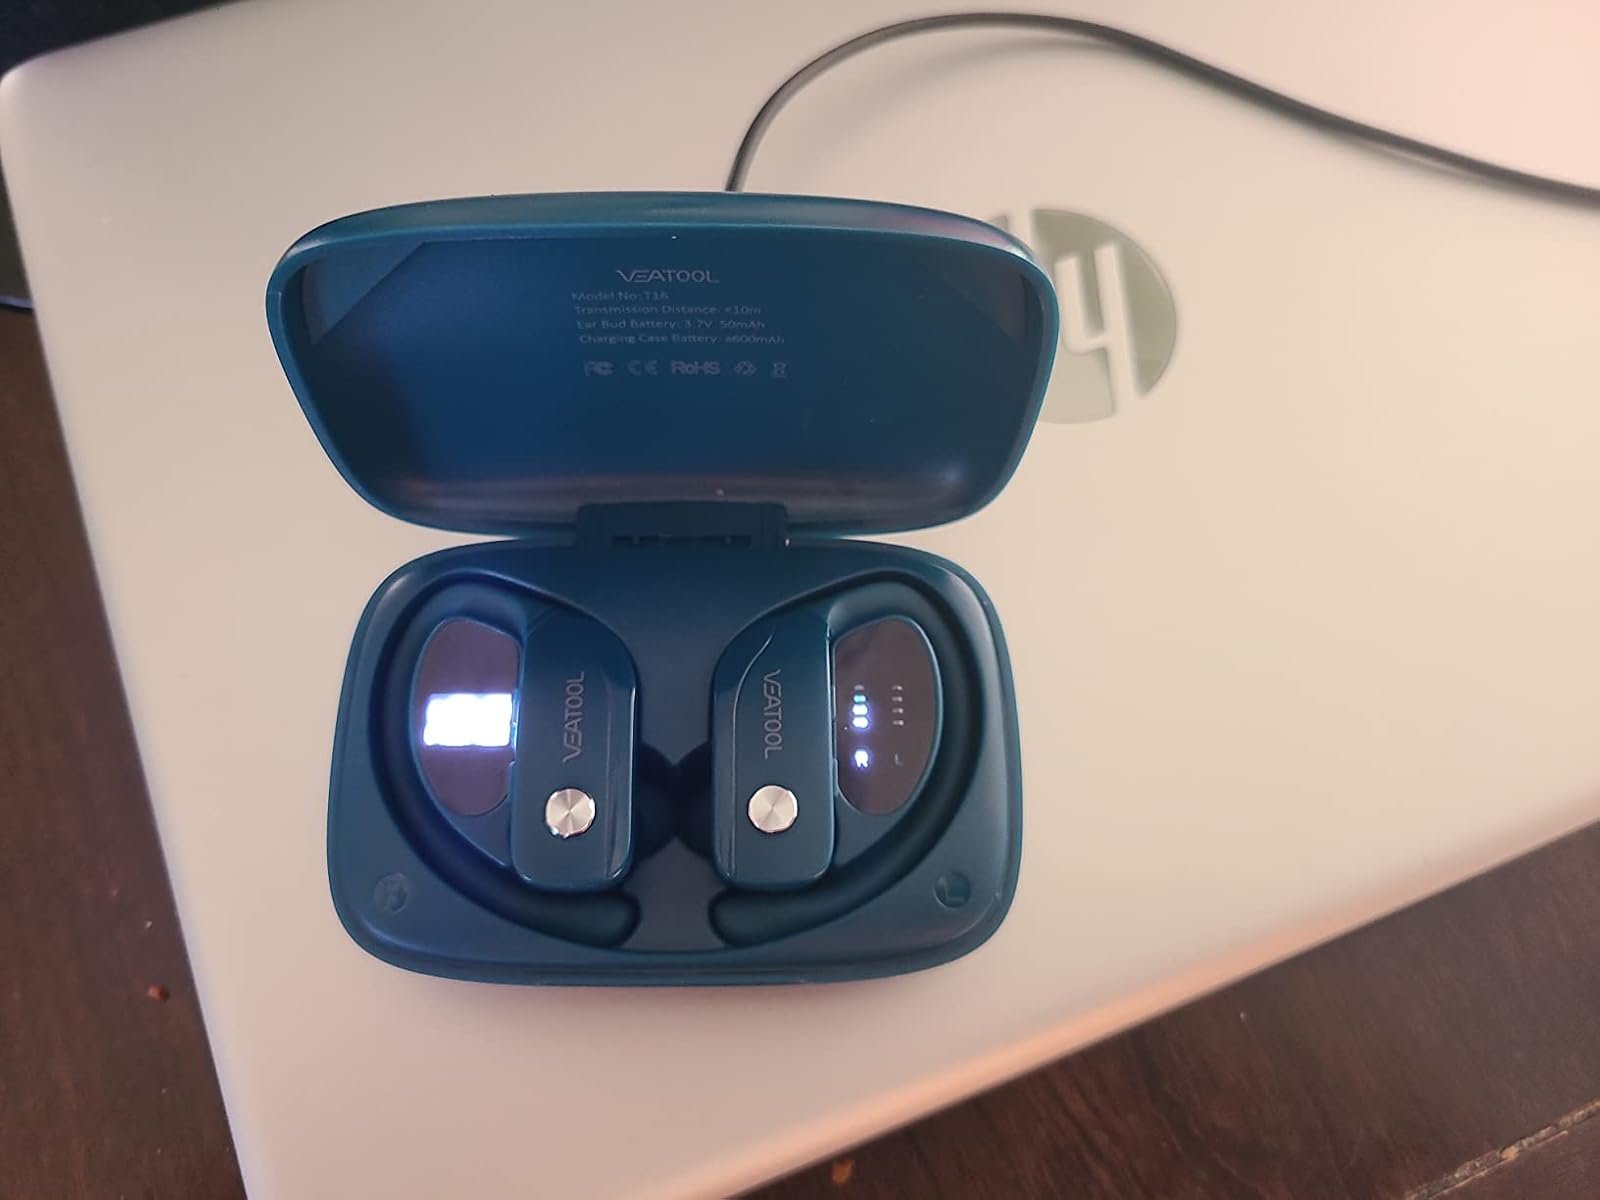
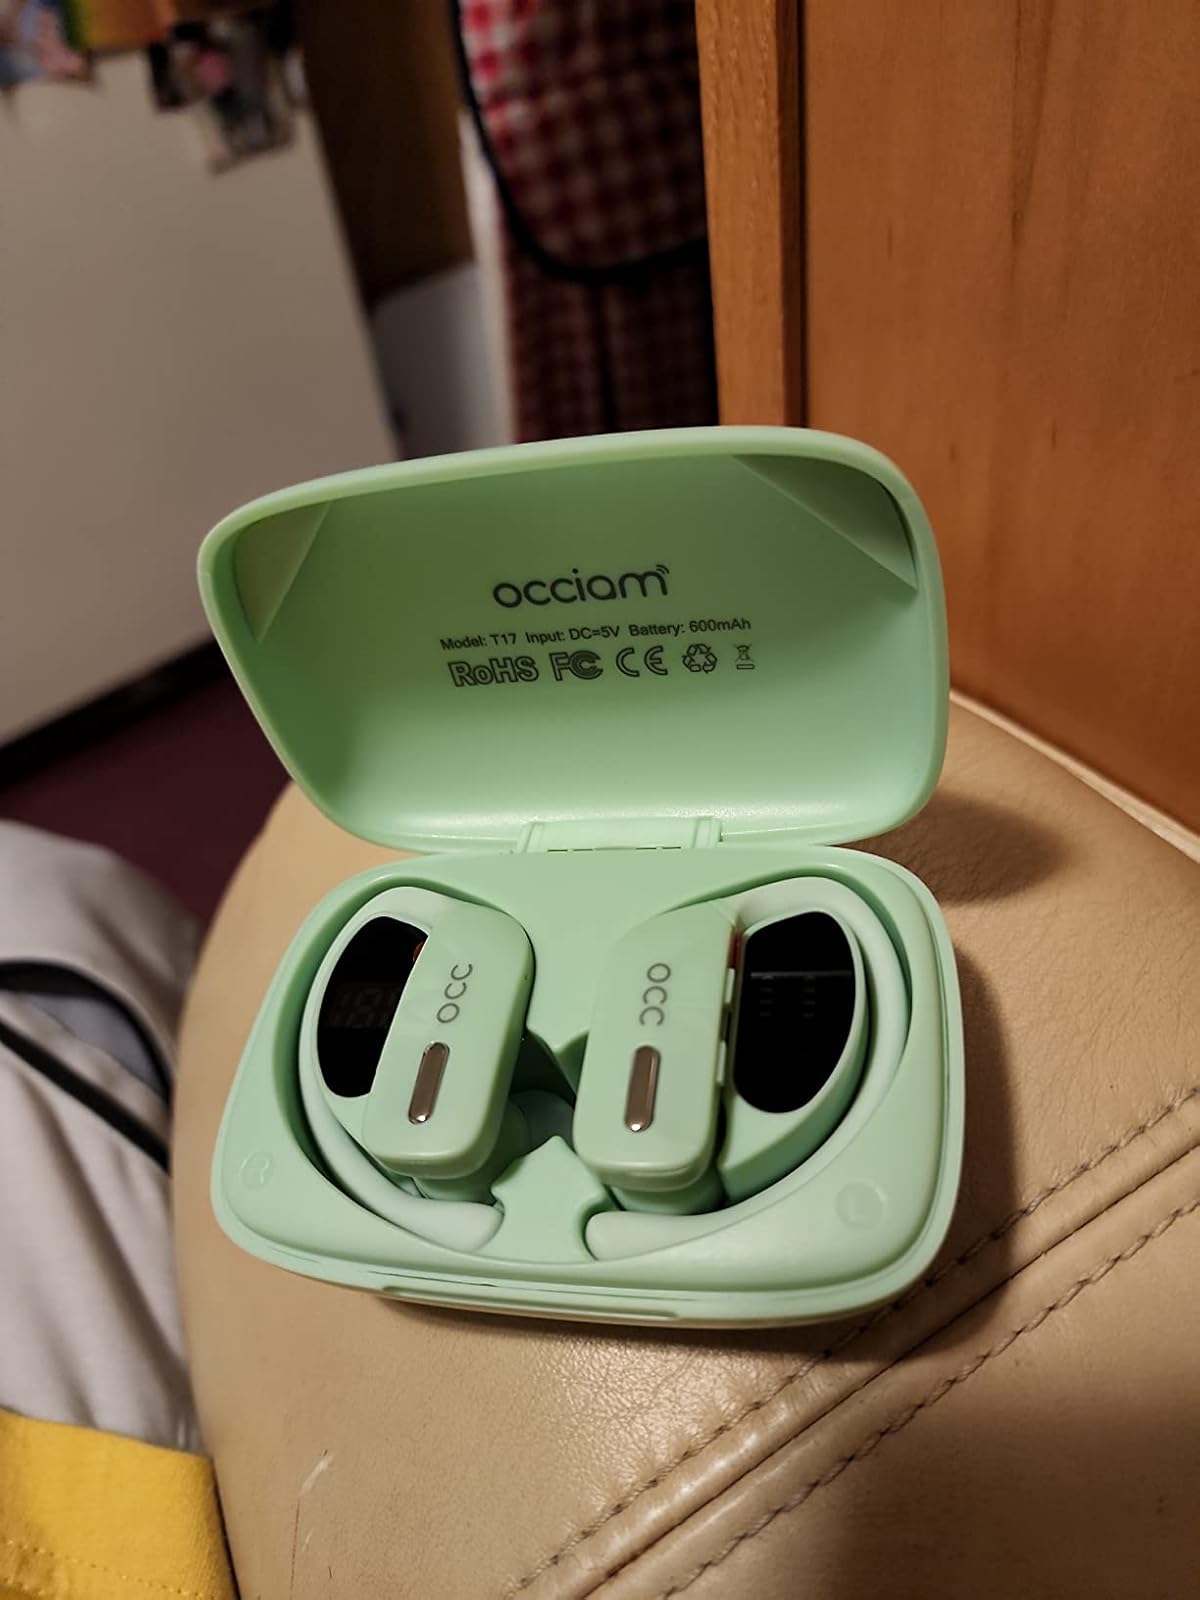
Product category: earbuds
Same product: no